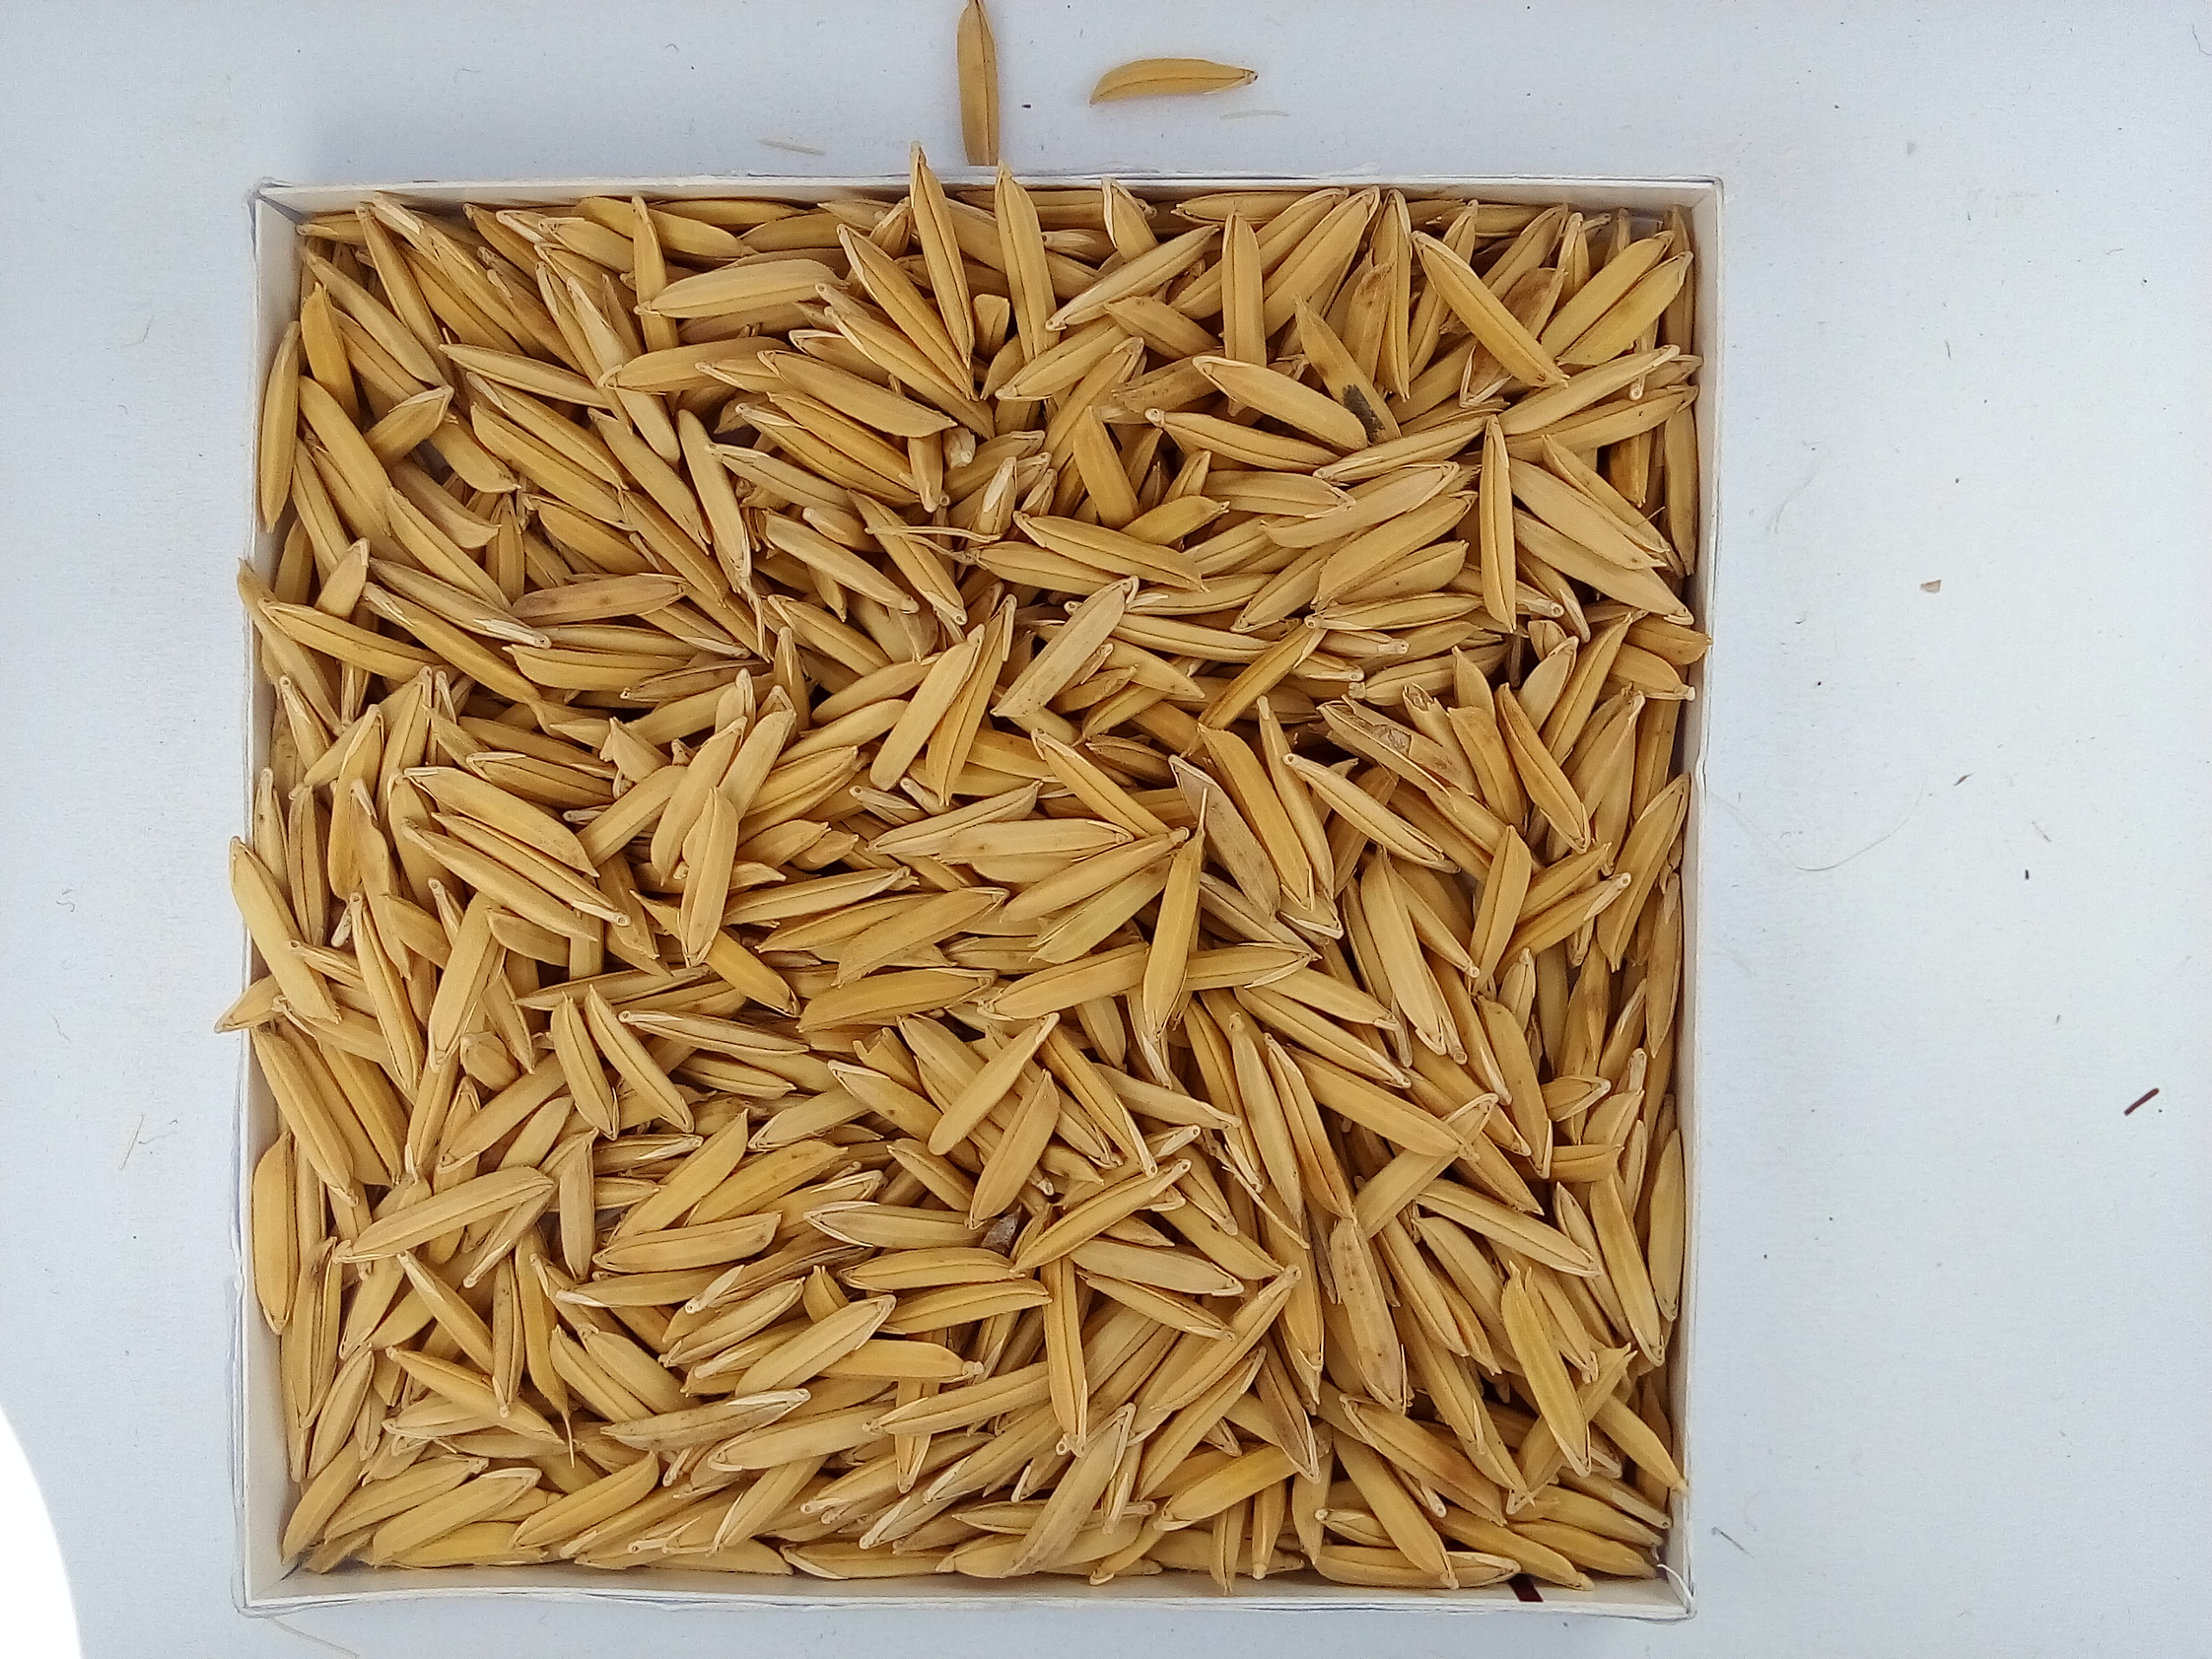
Rice seed variety: Unknown